Pirate code

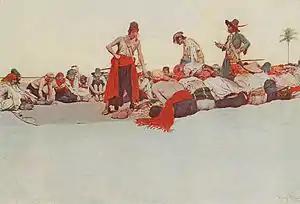
Treasure being divided among pirates in an illustration by Howard Pyle.

Pirate articles, or articles of agreement were a code of conduct for governing ships of pirates, notably between the 17th and 18th centuries, during the so-called "Golden Age of Piracy". The typical pirate crew was an unorthodox mixture of former sailors, escaped convicts, disillusioned men, and possibly escapee or former slaves, among others, looking for wealth at any cost; once aboard a seafaring vessel, the group would draw-up their own ship- and crew-specific code (or "articles"), which listed and described the crew's policies surrounding pirate behavior (such as drunkenness, fighting, and interaction with females) and the associated disciplinary action, should a code be violated. Failing to honor the Articles could get a pirate marooned, whipped, beaten, or even executed (such as one article described, for merely allowing a female aboard their ship). Primarily, these articles were designed to keep order aboard the ship, avoid dissension or mutinies, and ensure the crews' loyalty, all of which was crucial to the group's mutual survival.